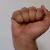
The image shows a hand gesture representing the letter 'A' in Indian Sign Language.